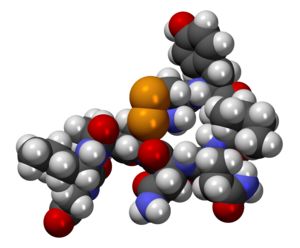
Oxytocin
Molekylmodel af oxytocin
Oxytocin er et hormon og neuropeptid, der dannes i hypothalamus og lagres i hypofysens baglap. Oxytocin er et peptidhormon. Hormonet findes i meget lille udstrækning hos mænd. Hos kvinder findes hormonet i større mængde. Det udskilles bl.a. ved kram på over 30 sekunder, hvorfor det kaldes kram-hormonet eller kærligheds-hormonet. Mangel på fysisk berøring kan føre til hudsult.